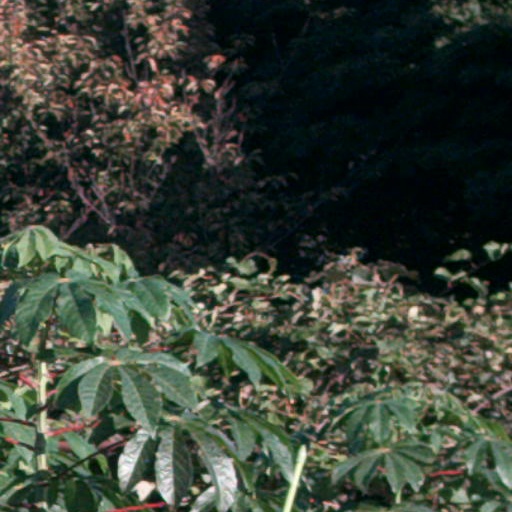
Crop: cassava